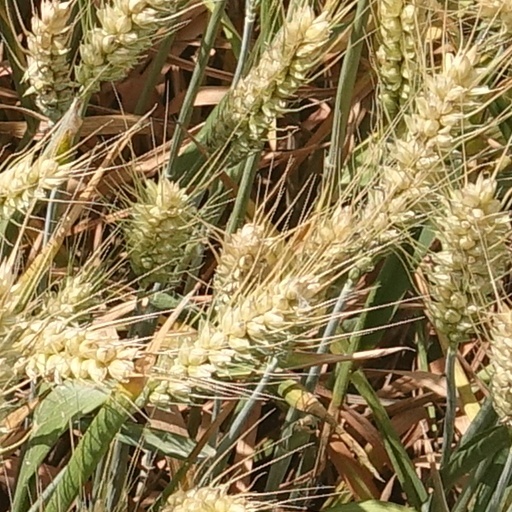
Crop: wheat